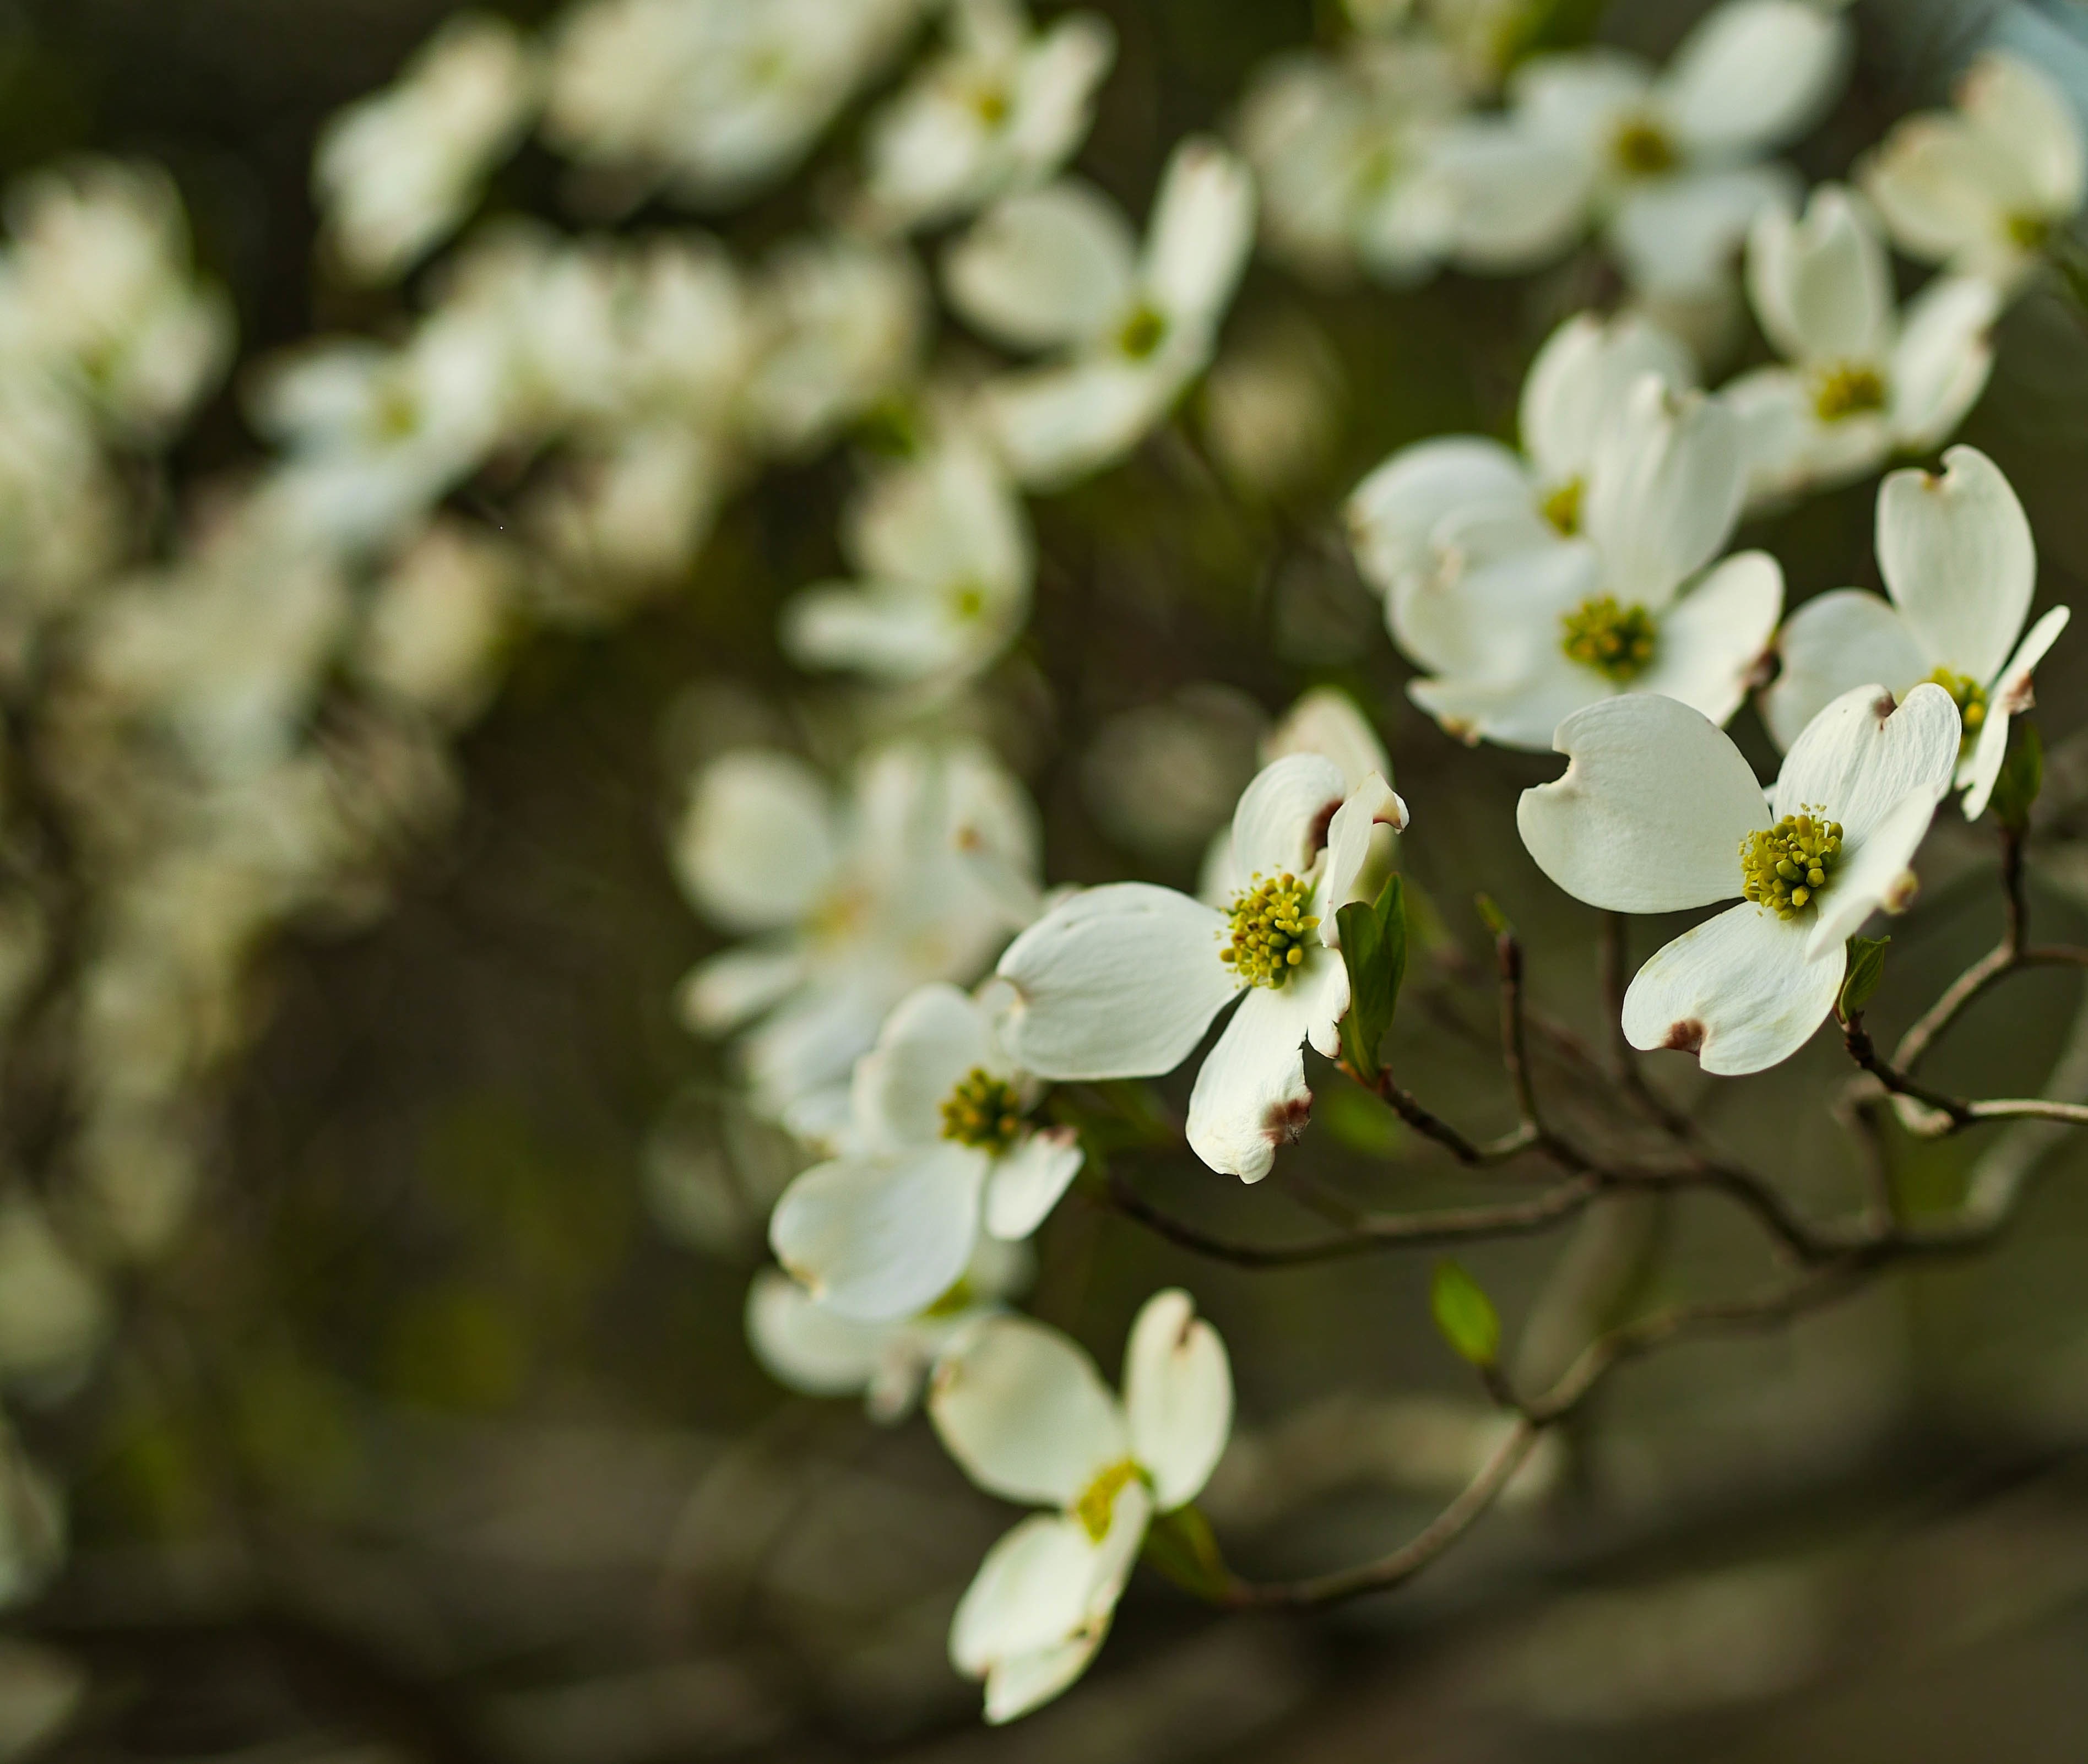
nature, branch, blossom, plant, leaf, flower, petal, food, spring, green, produce, botany, flora, wildflower, close up, shrub, macro photography, flowering plant, land plant